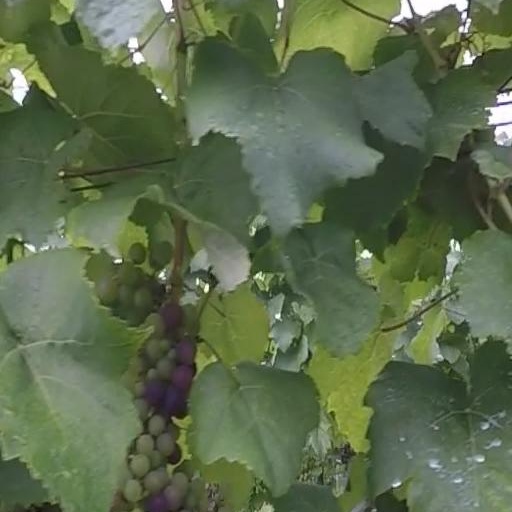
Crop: grape